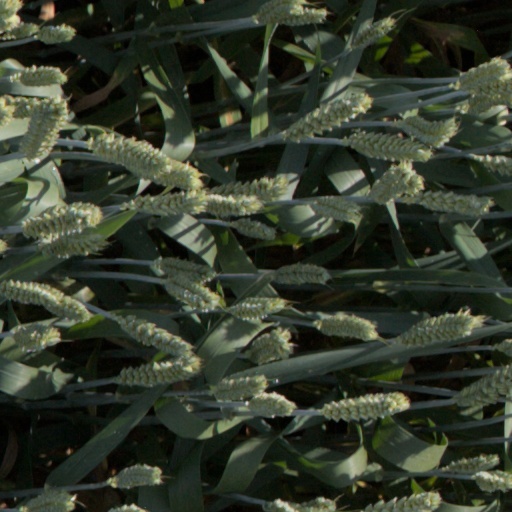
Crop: wheat